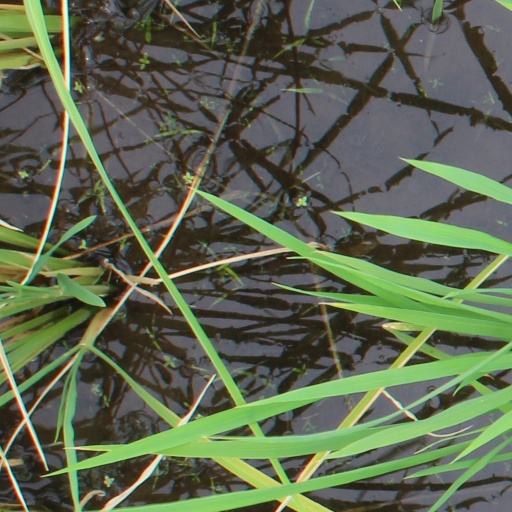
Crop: rice